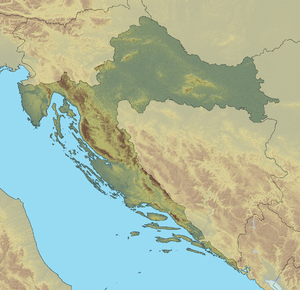
Le parc national des lacs de Plitvice est un parc national de Croatie, qui se situe à mi-chemin entre les villes de Zagreb et Zadar au sein d'un plateau karstique. C'est à la fois le plus ancien des parcs nationaux du sud de l'Europe et le plus étendu de Croatie. Il fut créé le 8 avril 1949 et ajouté sur la liste du patrimoine mondial de l'UNESCO en 1979.
Biserujka est une grotte touristique située à côté de la localité de Rudine sur l'île de Krk dans la municipalité de Dobrinj, comitat de Primorje-Gorski Kotar en Croatie.
Le parc national de Sjeverni Velebit ou parc national du Nord Velebit, créé en 1999, est le plus récent parc national de Croatie. La zone a été choisie grâce à sa géologie particulière et la richesse de sa biodiversité. Le parc forme avec le parc national de Paklenica et le parc naturel du Velebit la réserve de biosphère du massif du Velebit reconnue par l'Unesco en 1977. Le parc est également un site d'importance communautaire depuis 2013.
Le parc national de Mljet est un parc national croate créé le 11 novembre 1960. Il se situe dans la partie septentrionale de l'île de Mljet, en mer Adriatique.